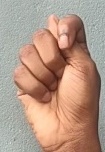
ASL sign: T